Kaliopa House

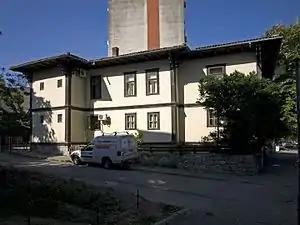
The Kaliopa House

The Kaliopa House, a popular name for the Bulgarian "Urban lifestyle of Rousse" museum, was built in 1864. According to a legend, the house was bestowed upon the beautiful Kaliopa (born Maria Kalish), the wife of the Prussian consul Kalish, by the governor of the Danubian Vilayet, Midhat Pasha, who was in love with her.